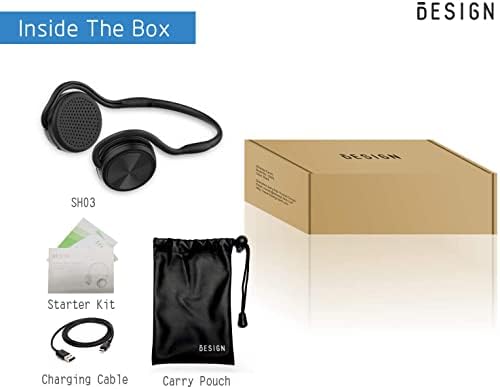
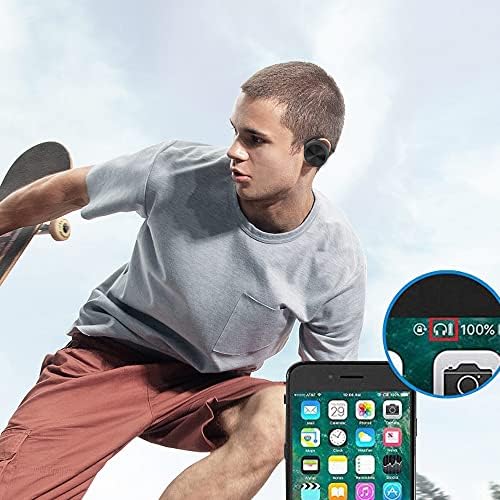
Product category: headphones
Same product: yes